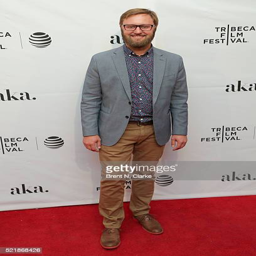
actor attends the world premiere during festival held